Mohammad Taghi Barkhordar

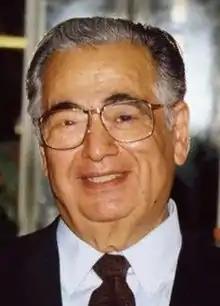

Mohammad Taghi Barkhordar known as Haji Barkhordar (1924 – 18 July 2011) was an Iranian industrialist and entrepreneur. He founded Pars Electric Manufacturing Company PJSC, the first company producing colour TVs in Iran. He had a key role in development of Iranian home appliances industry. After the Islamic revolution in 1979 and nationalisation of industries, he left the country and did not return before 1991.